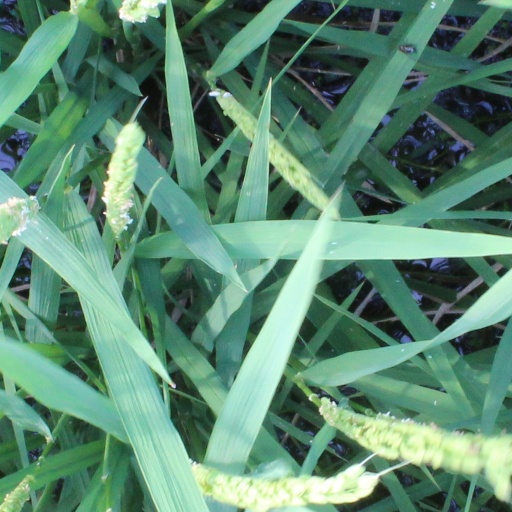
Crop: rice